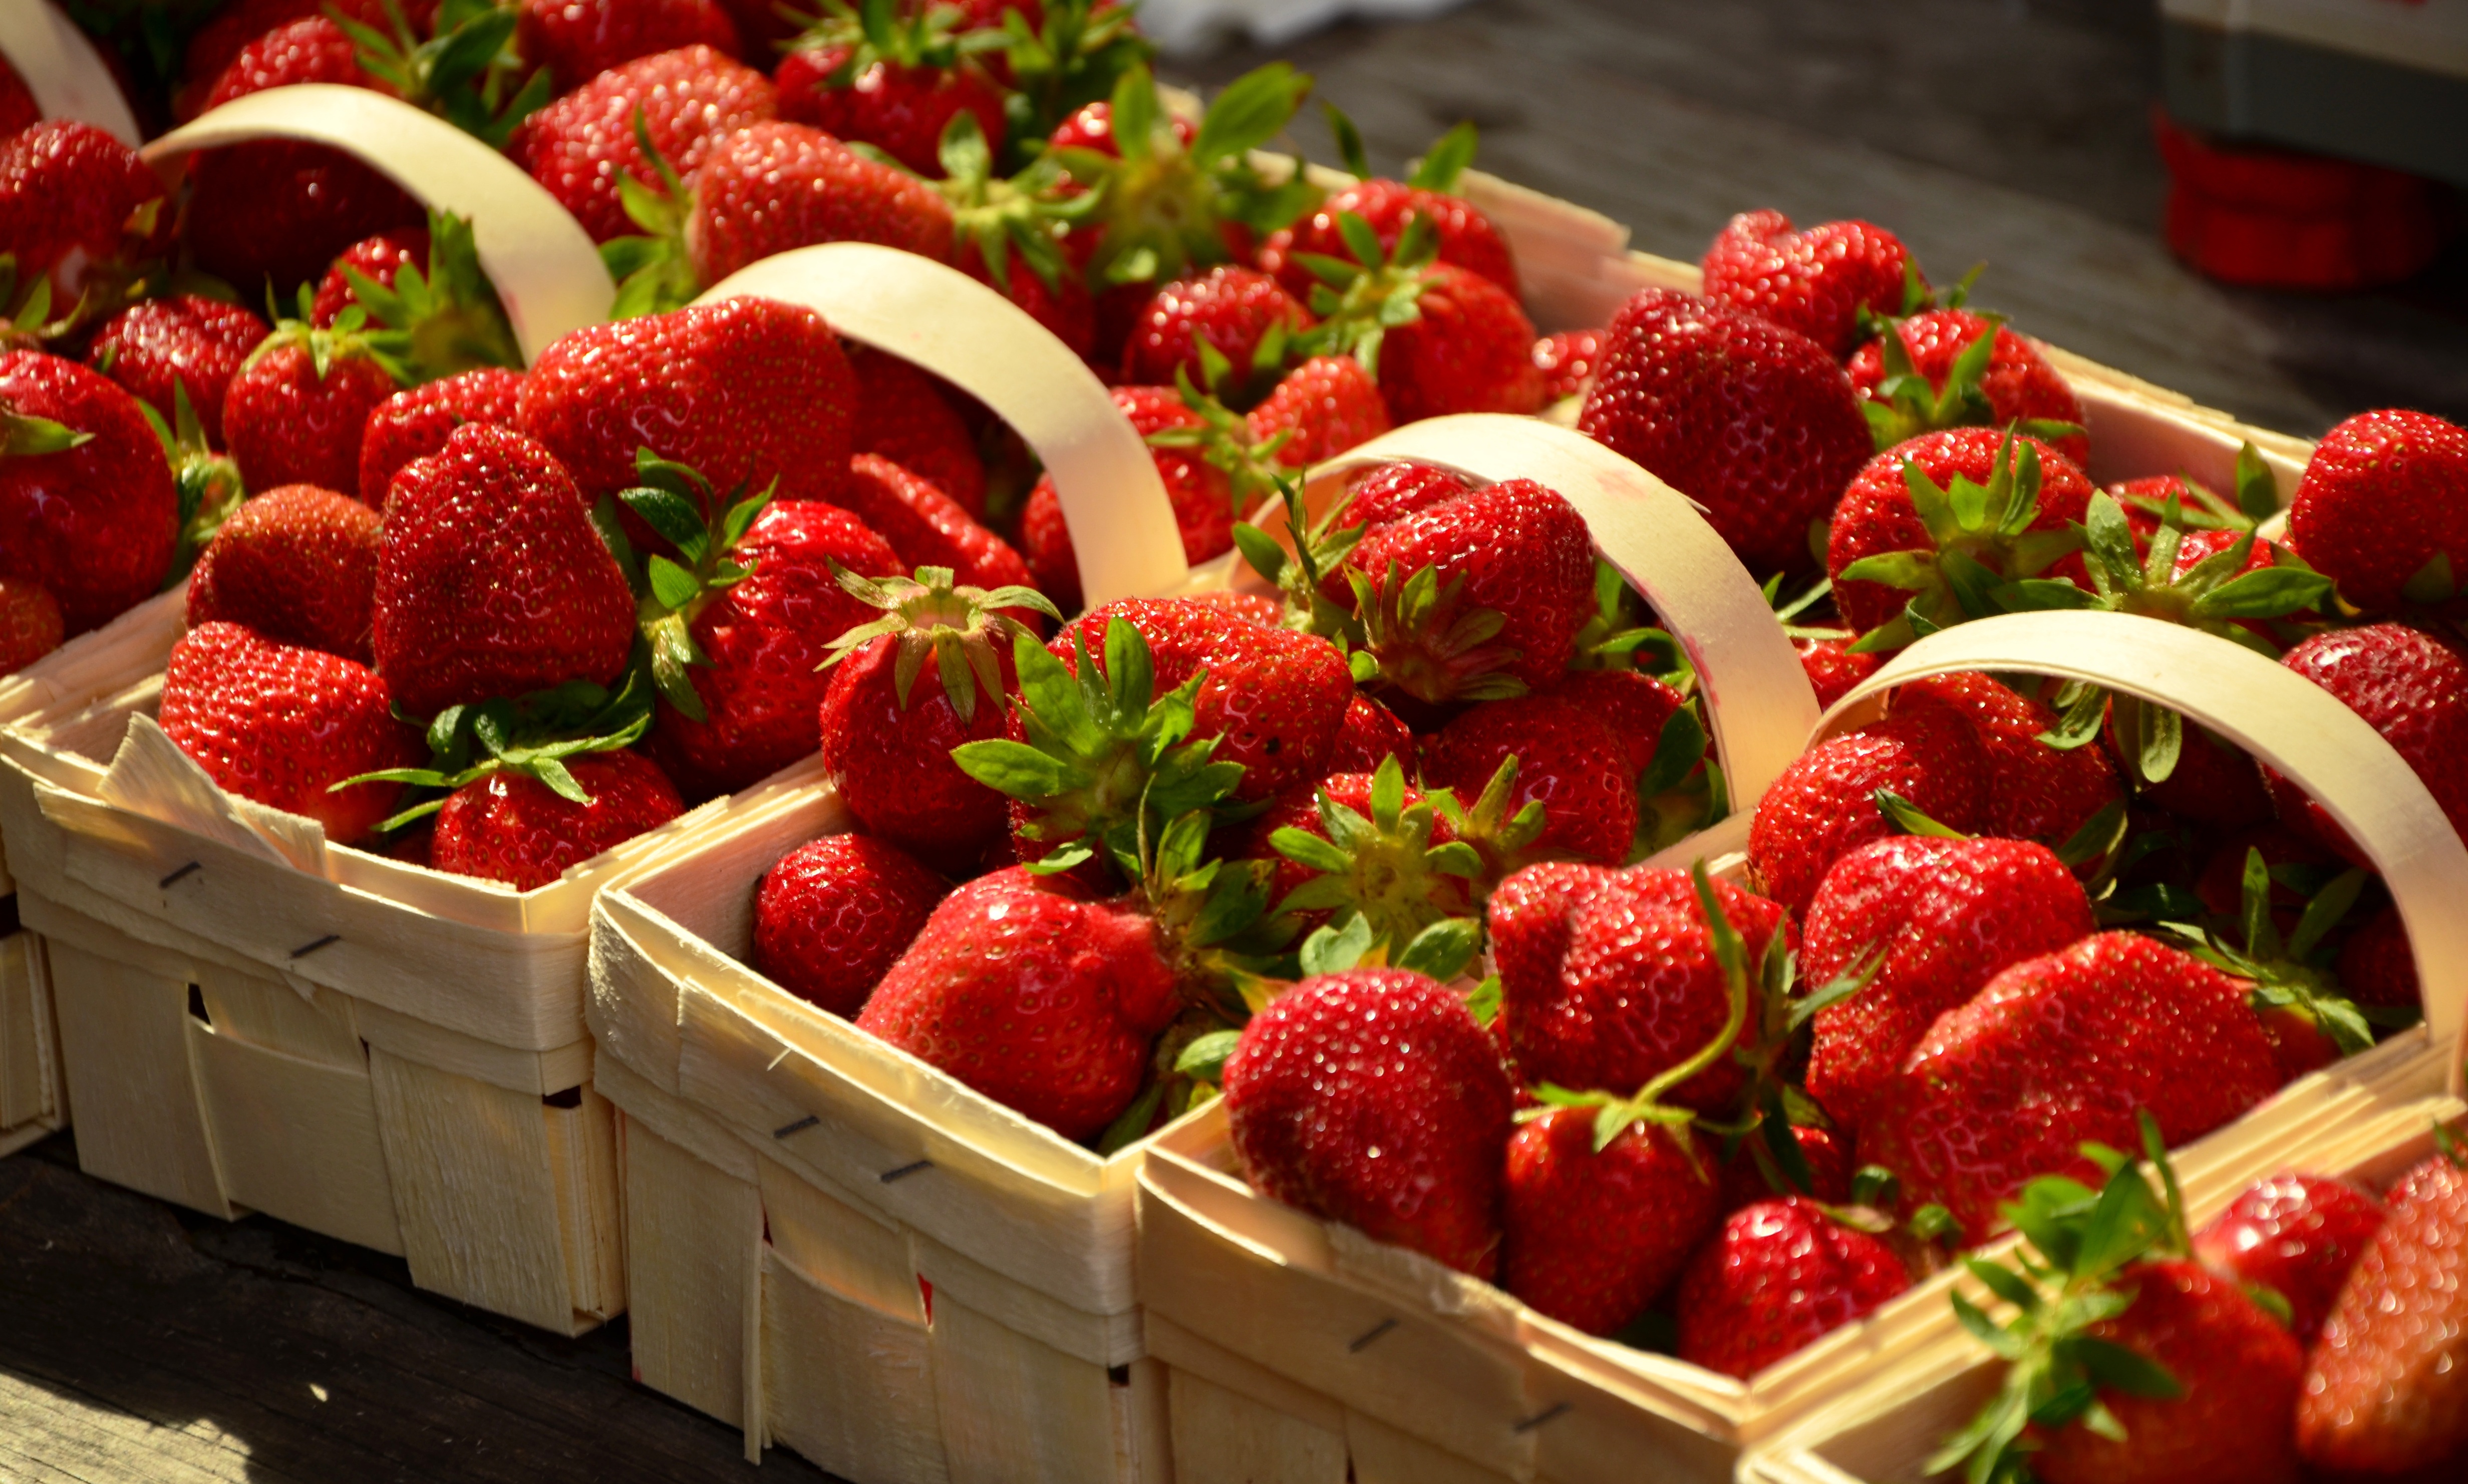
plant, fruit, sweet, summer, ripe, meal, food, red, harvest, produce, market, delicious, strawberry, berries, fruits, strawberries, bless you, strawberry time, span k rbchen